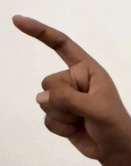
ASL sign: Z